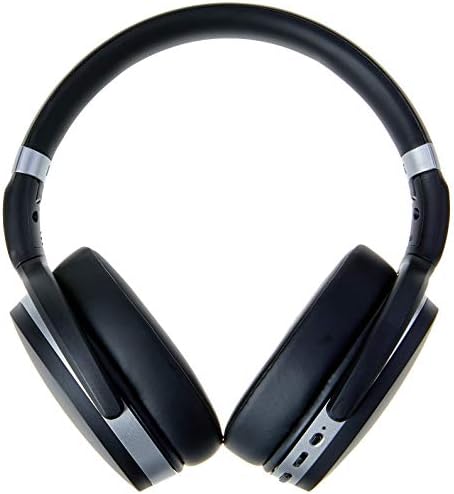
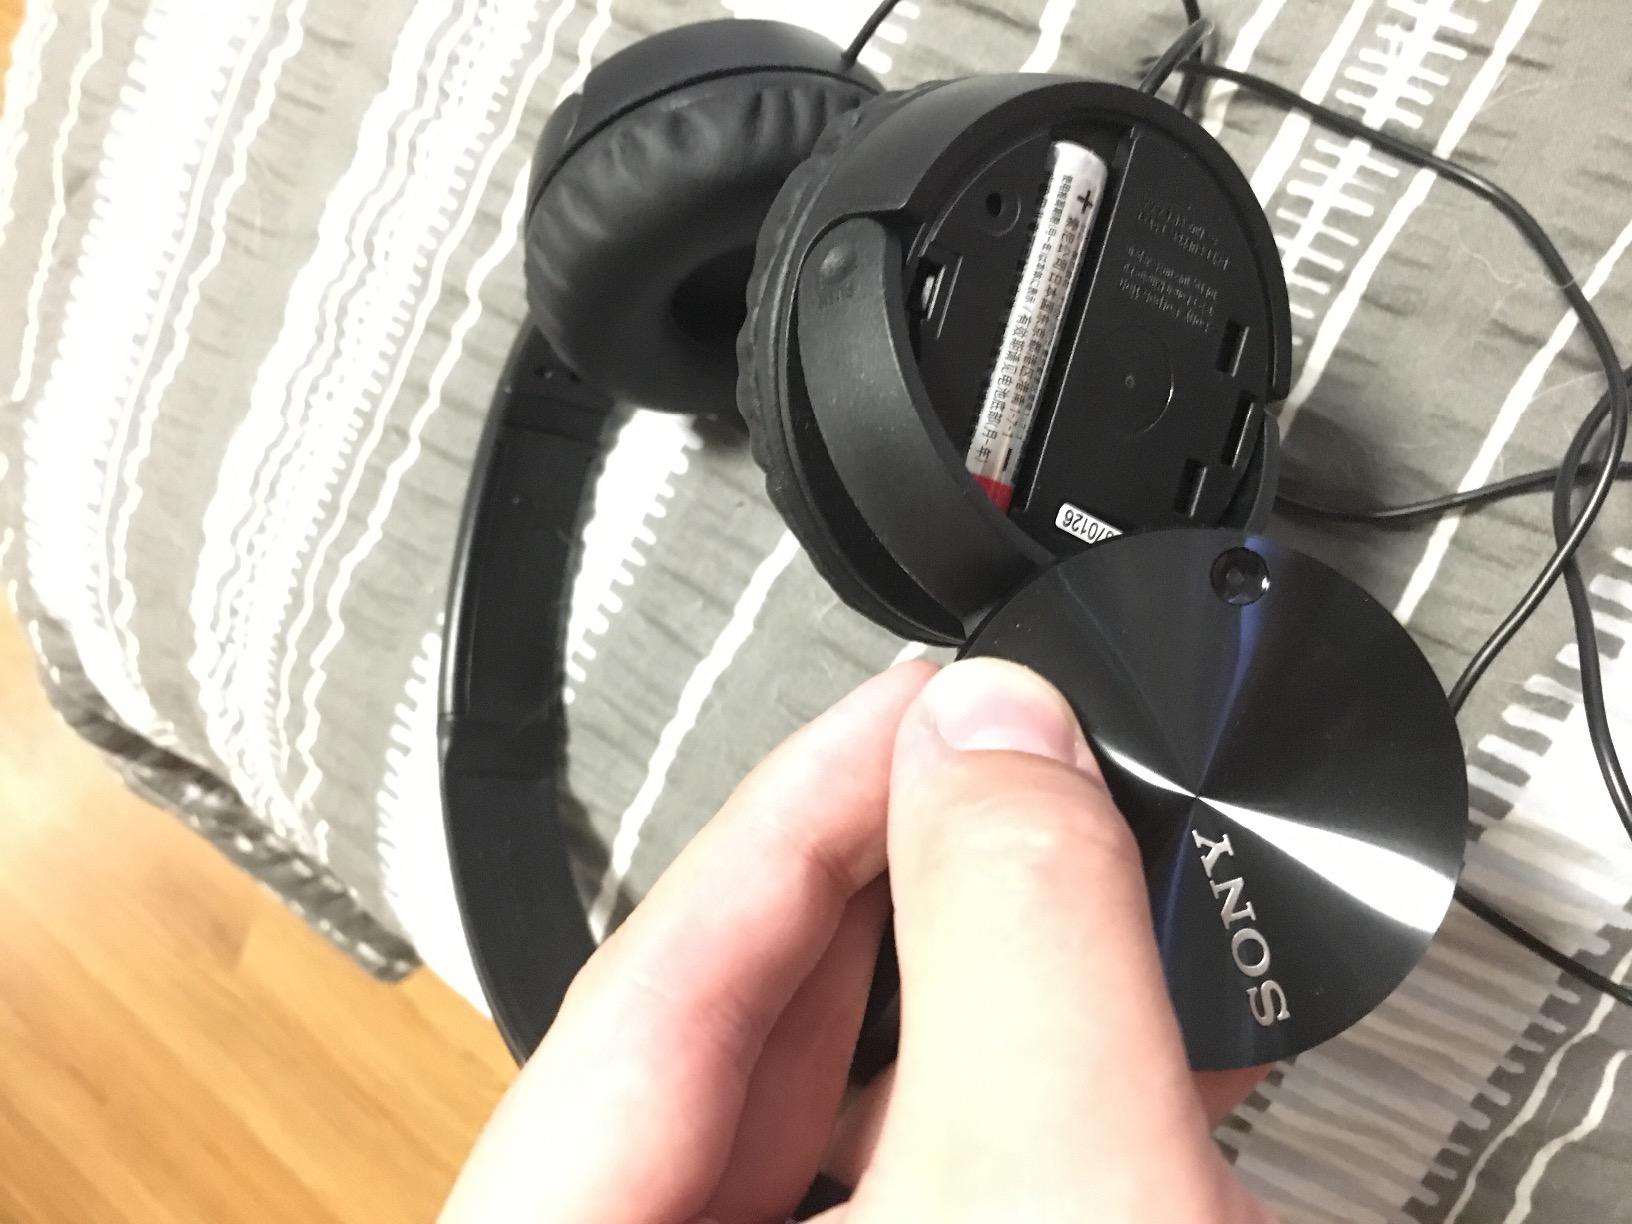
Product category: headphones
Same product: no